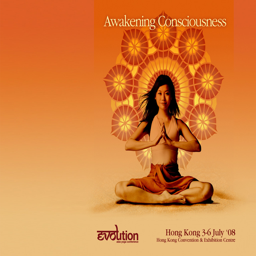
anyway , the official website is